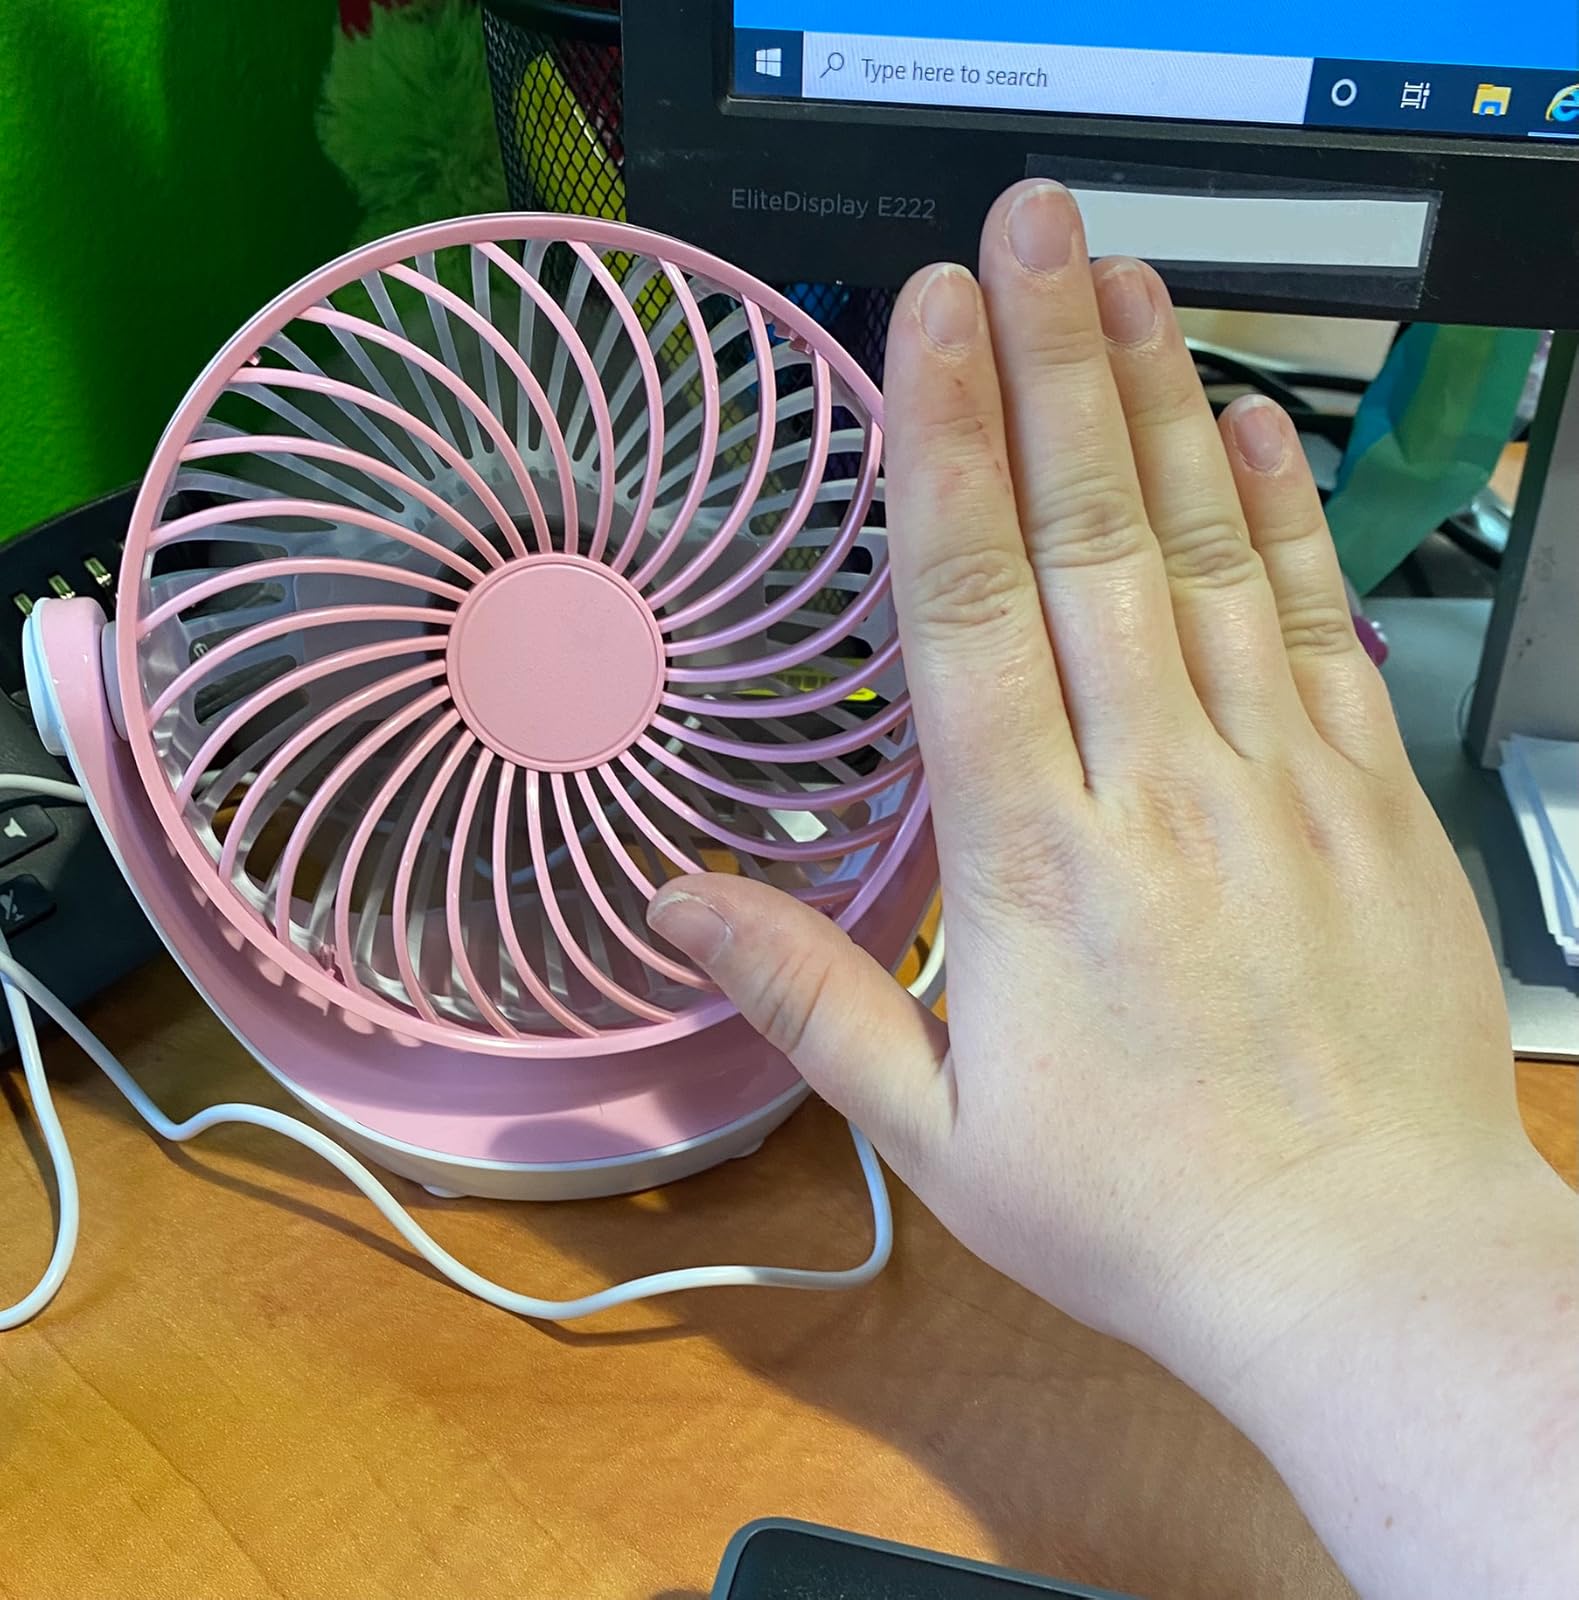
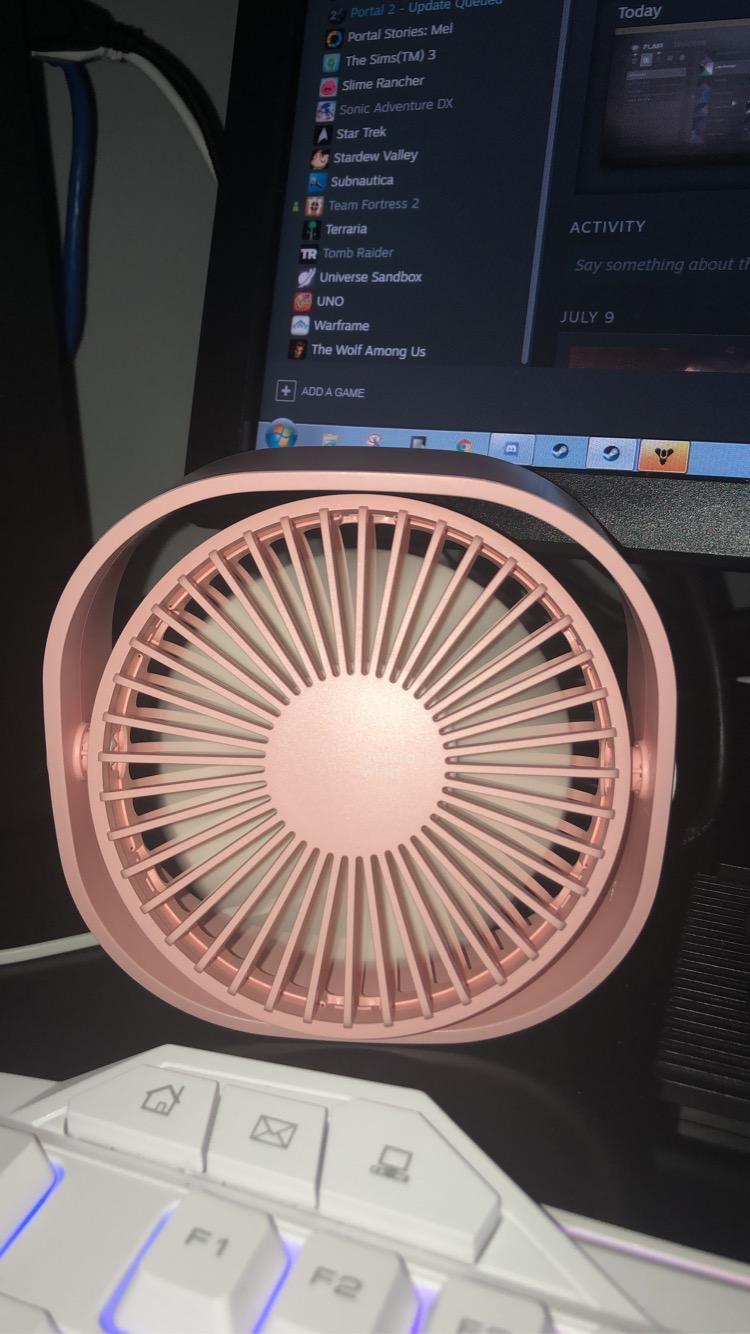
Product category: fan
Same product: no